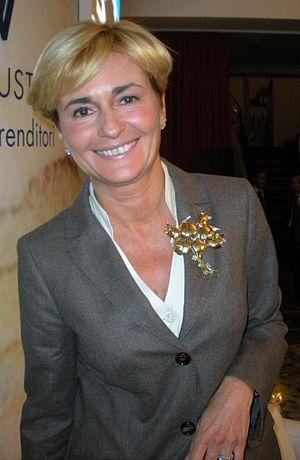
Federica Guidi est un chef d'entreprise devenue le 22 février 2014 ministre du Développement économique du gouvernement Renzi. Le 31 mars 2016, elle annonce sa démission à la suite de la mise en cause de son conjoint dans une affaire de « trafic d'influence ».